Leobersdorf

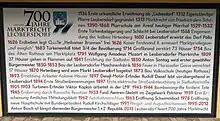
Important dates in the history of Leobersdorf

Leobersdorf was first named in the "Bayrische Traditionsbücher" (Bavarian Traditionbooks) as Liubetsendorf around 1165 / 1174. This name possibly derives from the old-Slavic name "Ljubac" or the Celtic word Lewer or Loben, which means Border- or Gravehill.